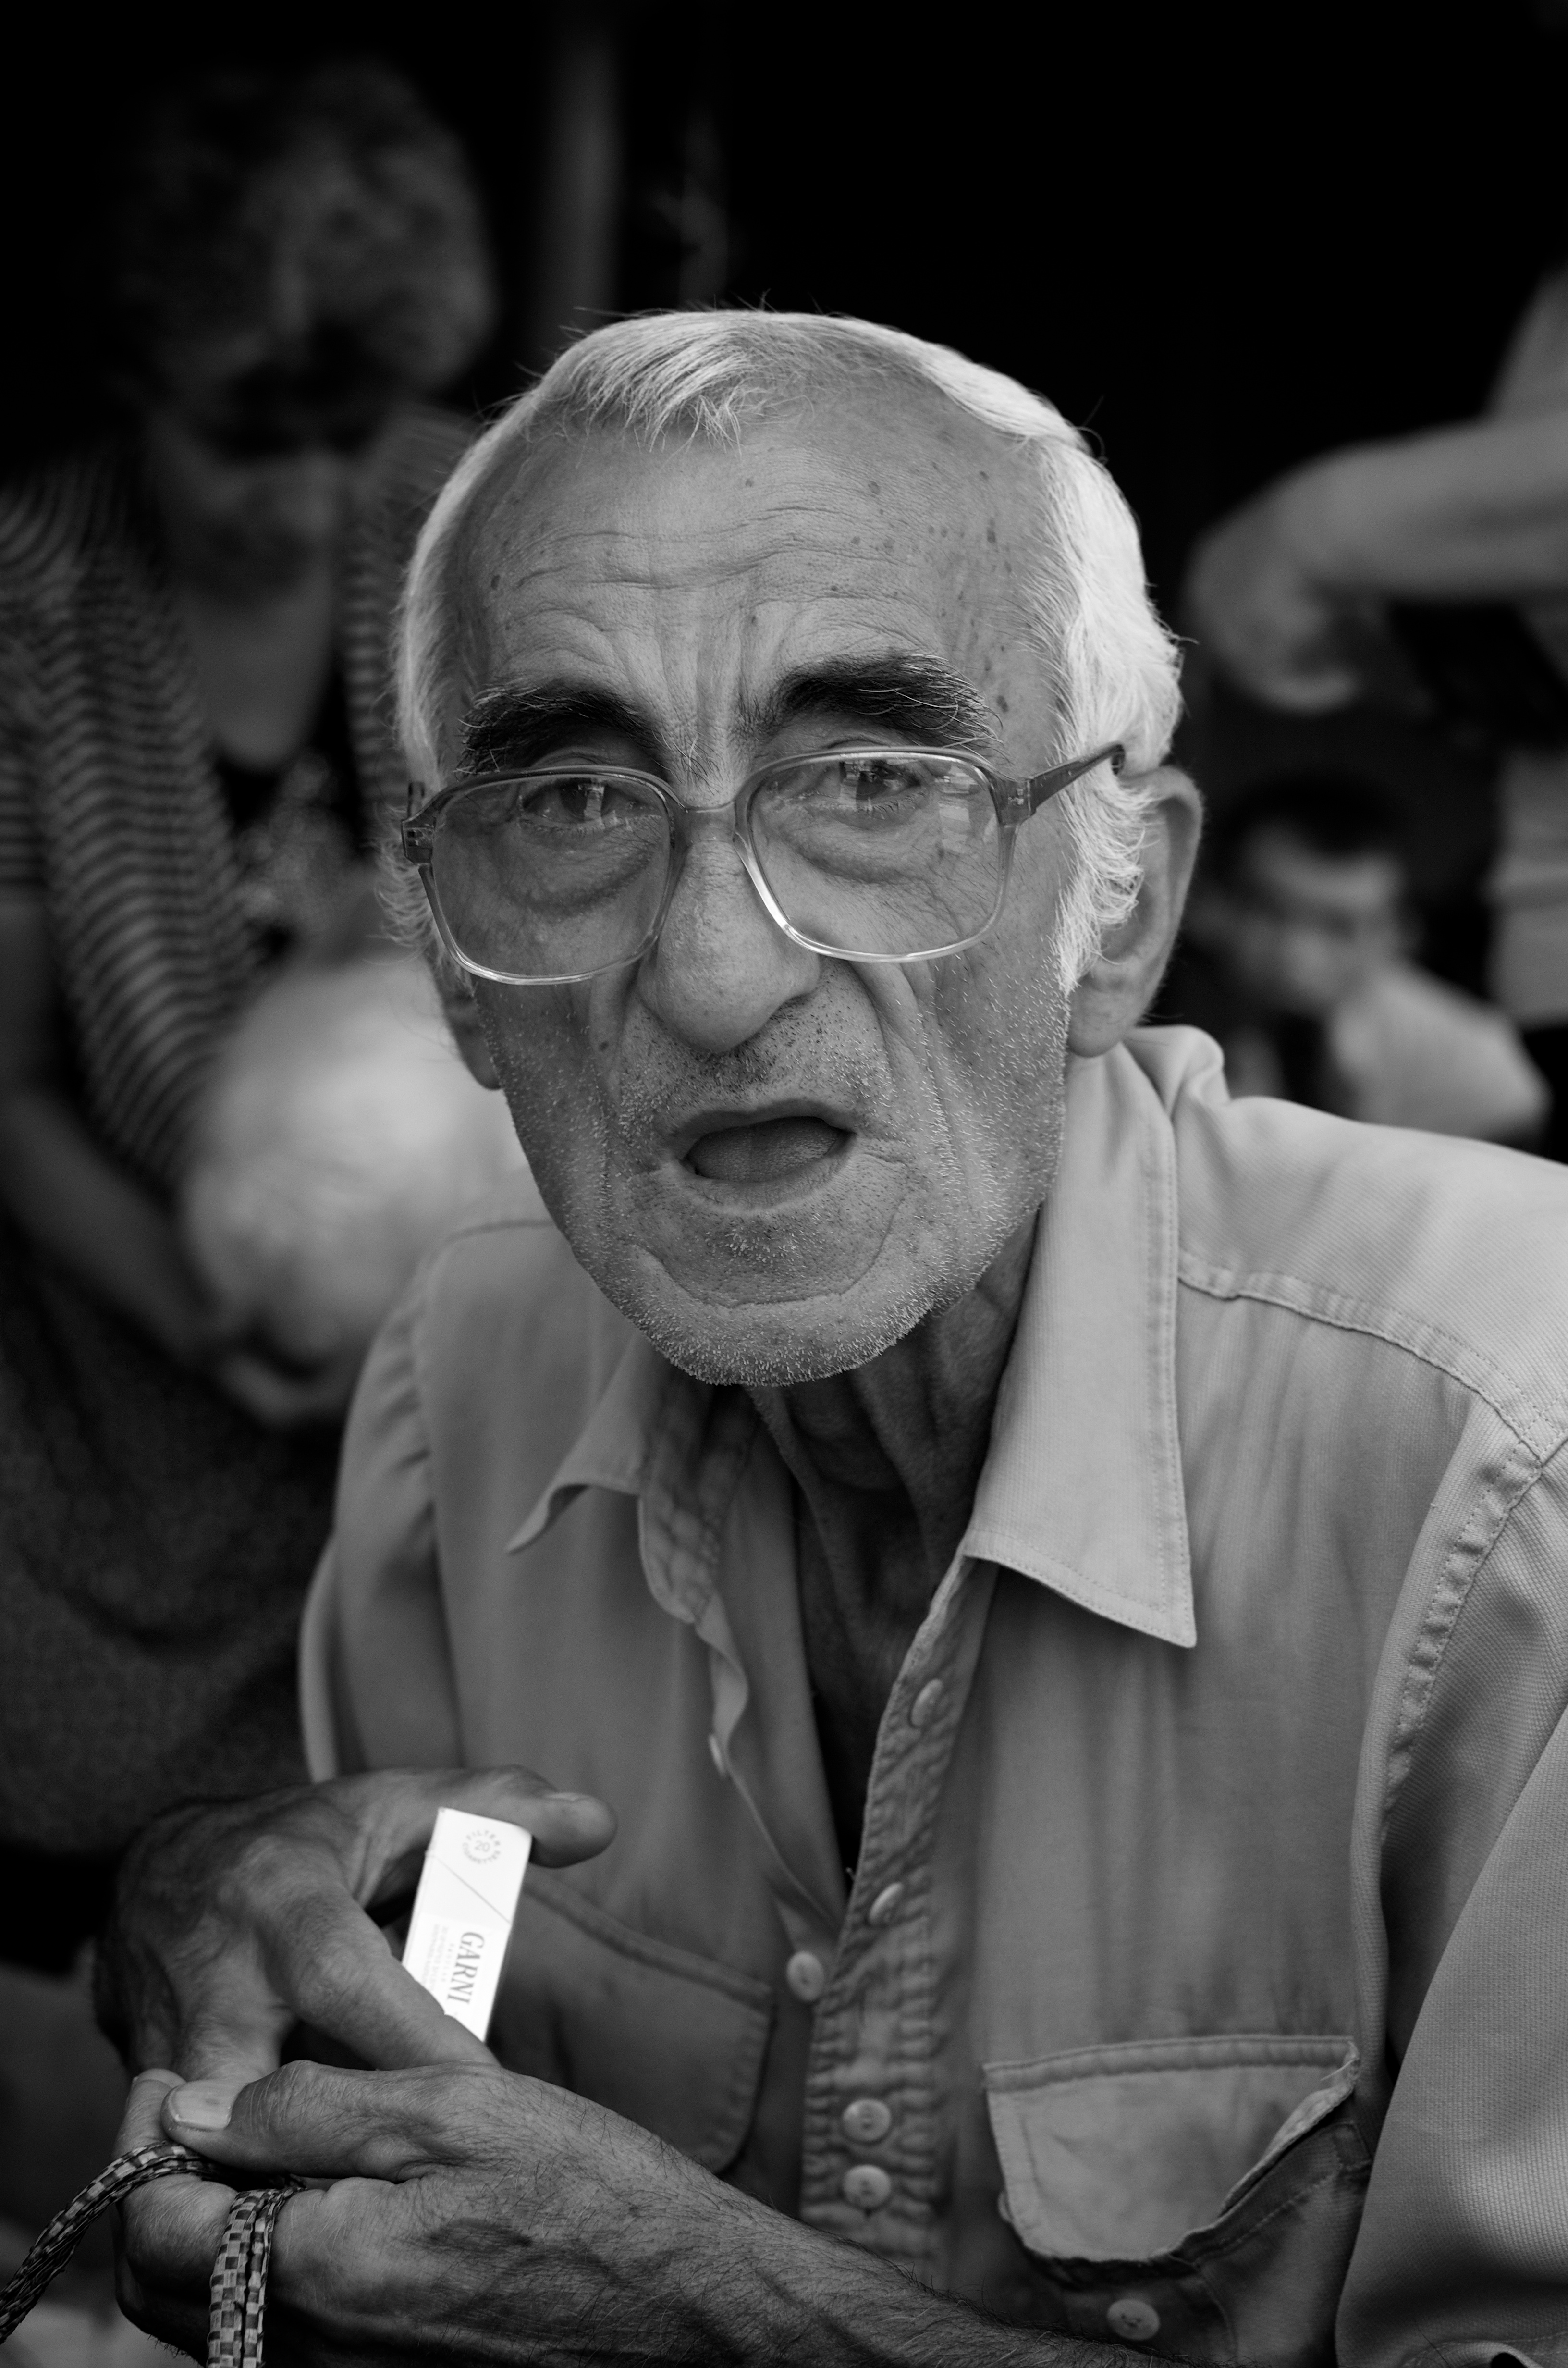
man, person, black and white, white, street, photography, ebook, male, portrait, sitting, training, black, monochrome, streetphotography, flickr, thomas, video, glasses, olympus, omd, fuji, leica, monochrom, leuthard, hcb, thomasleuthard, streettogs, monochrome photography, facial hair, vision care, human positions